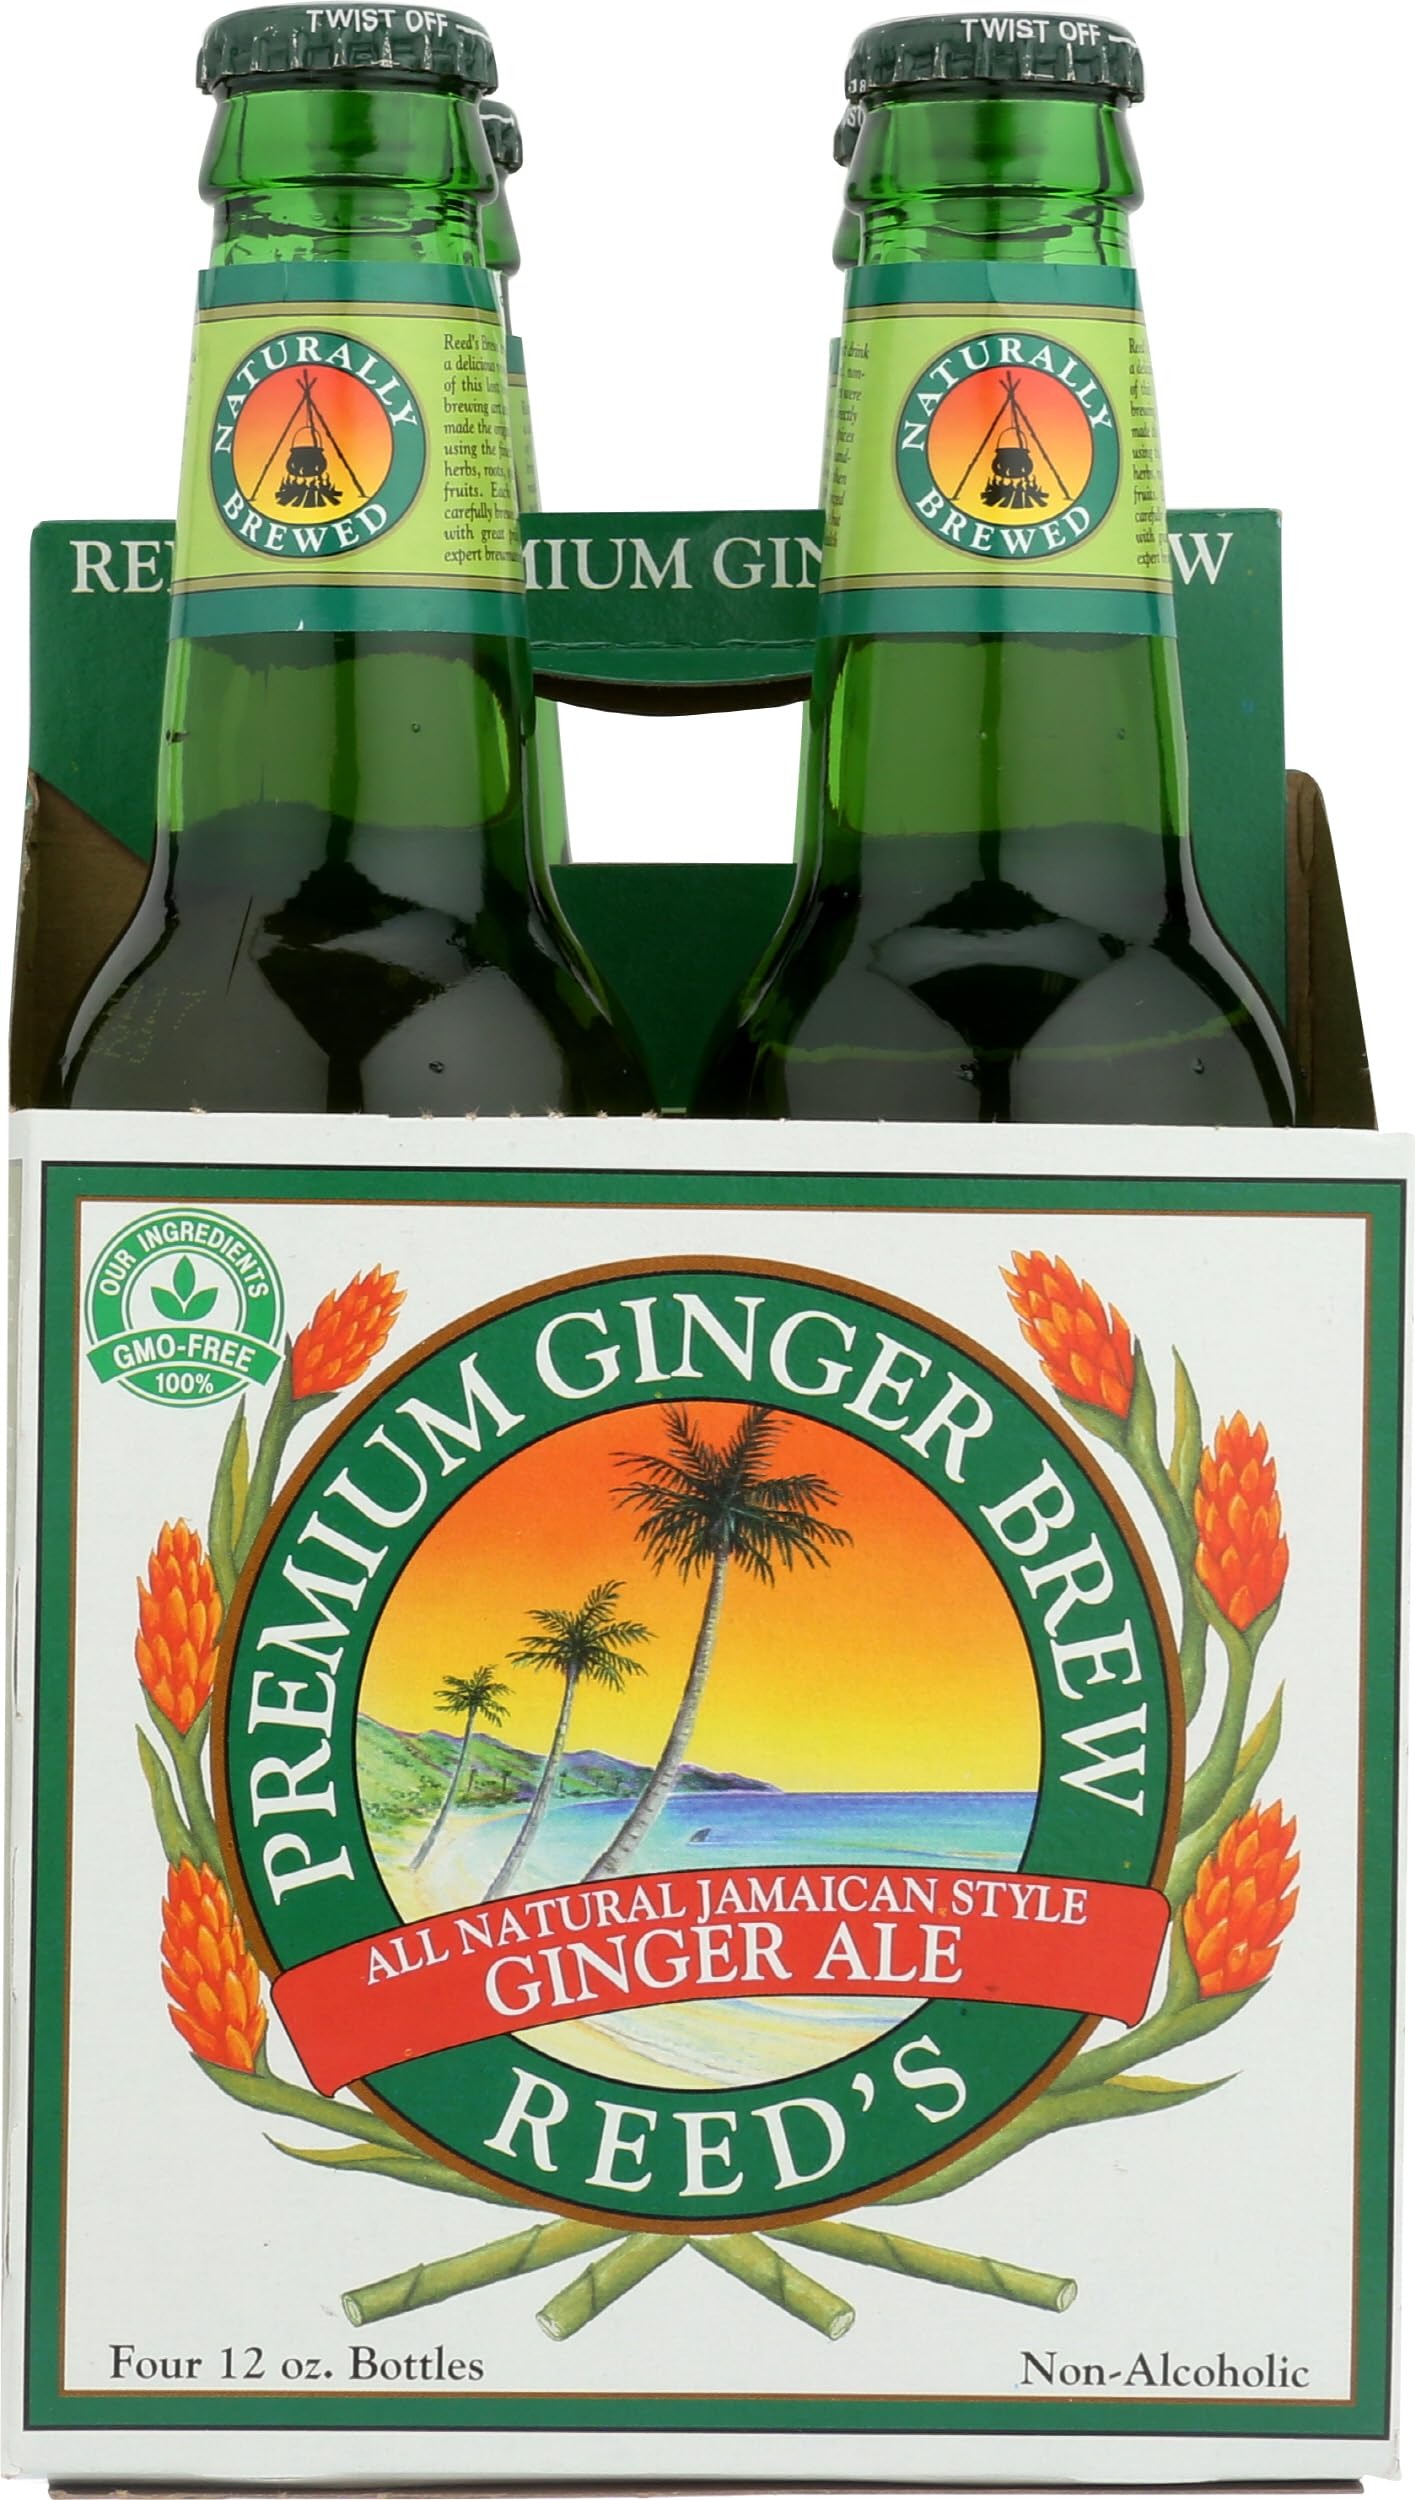
Item Name: Reeds Ginger Brew Premium Ginger Brew 4 Pack, 12 FZ
Bullet Point: Multi-Pack
Product Description: Reed's Ginger Brew, premium is a naturally brewed ginger ale. Each package contains four 12 fl oz bottles of non-alcoholic ginger ale created with Non-GMO ingredients. This all-natural jamaican style ginger ale will quench your thirst and delight the taste buds. Made with the finest fresh herbs, roots, spices, and fruits are brought out through the art of brewing.
Value: 48.0
Unit: Fl Oz

Price: 6.54